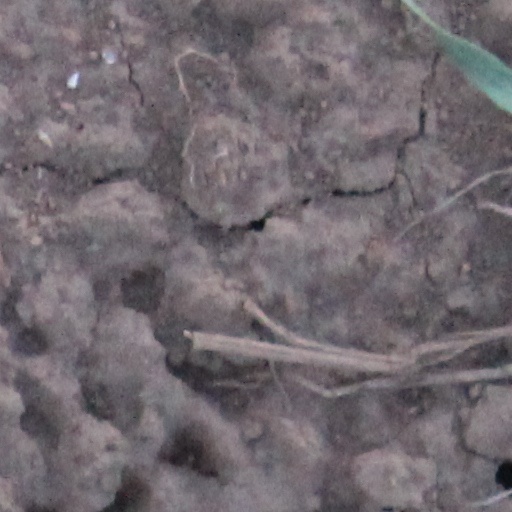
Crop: wheat